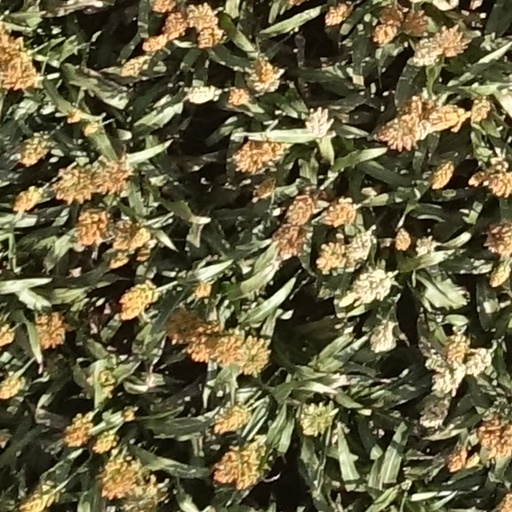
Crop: sorghum